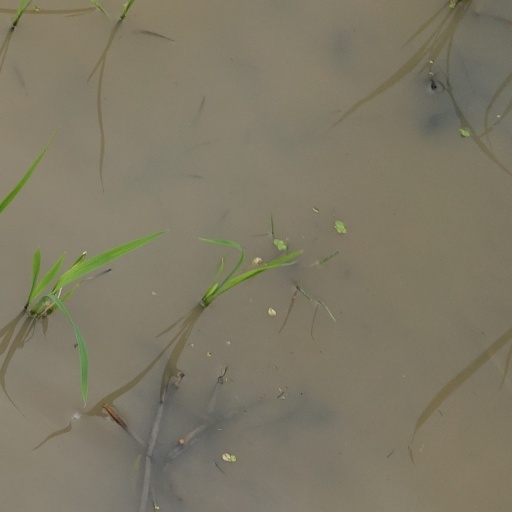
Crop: rice